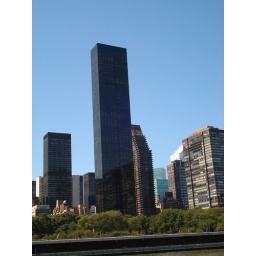
Trump tower by UN building